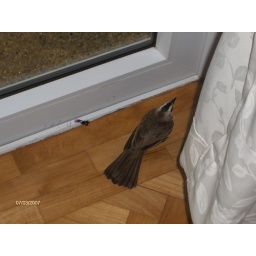
Merbok bird trapped in the bedroom